Montesquieu-Avantès

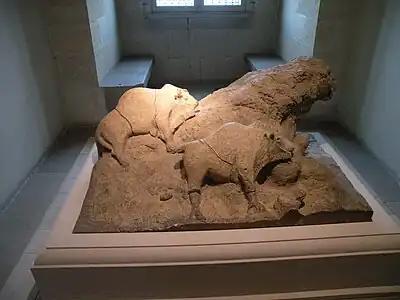
Clay sculpted bison from Trois Frères (facsimile)

Montesquieu-Avantès has a significant prehistory in the Pyrenees. The cave-complex was carved out by the Volp River resulting in three extensive caverns: , Trois-Frères and Tuc d'Audoubert. They were discovered by the Begouën children on 10 October 1912.